Push–pull train

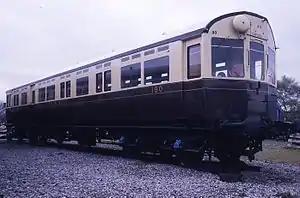
A single GWR Autocoach capable of steam push–pull operation

Alternatively, a push–pull train, especially a long one, may have a locomotive on each end so that there is always one locomotive pushing and one locomotive pulling. In this case, caution must be used to make sure that the two locomotives do not put too much stress on the cars from uneven locomotives. It is usual to arrange matters so that the trailing locomotive supplies less power, i.e. that the locomotive at the front does more pulling than the locomotive at the rear does pushing. Having an independent locomotive, as opposed to a power car at each end, is also known in the railway world as a top and tail. When this configuration is used in the US, only one locomotive (usually the front locomotive) is allowed to provide head end power (HEP: electricity supply for heating, air conditioning and lighting) to the train. The two-locomotive formation is used by the InterCity 125; its Australian equivalent, the XPT; Brightline; Amtrak's Acela; SNCF's TGV; Taiwan Railways Administration's E1000 series; and New Jersey Transit's longest Northeast Corridor Line multilevel trains.